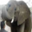
Label: elephant